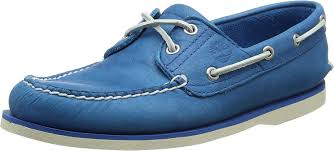
Label: Boat